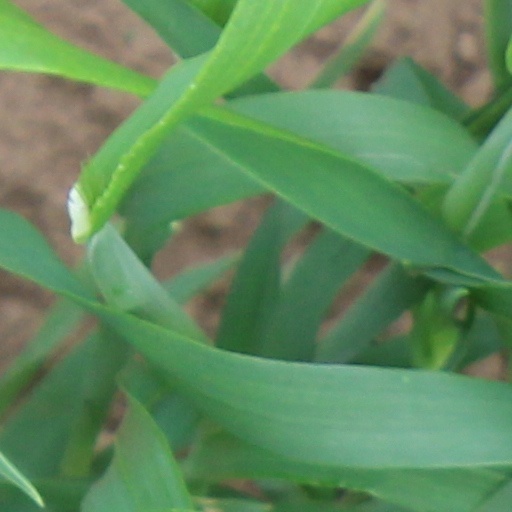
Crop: wheat